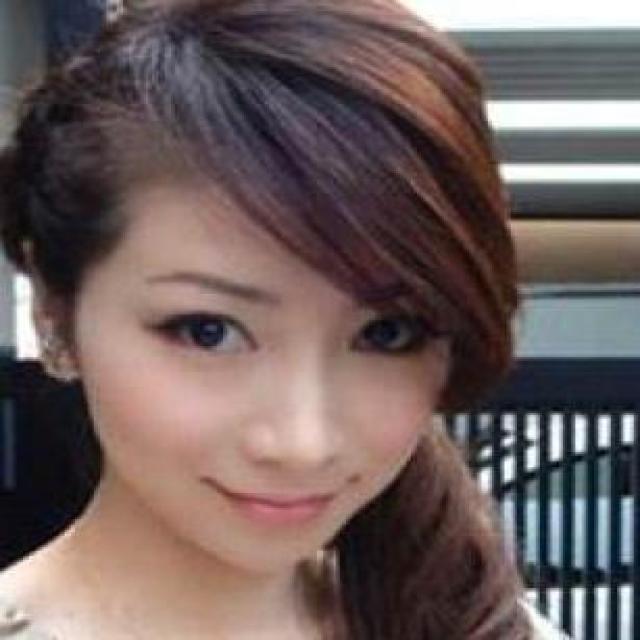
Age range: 21-44